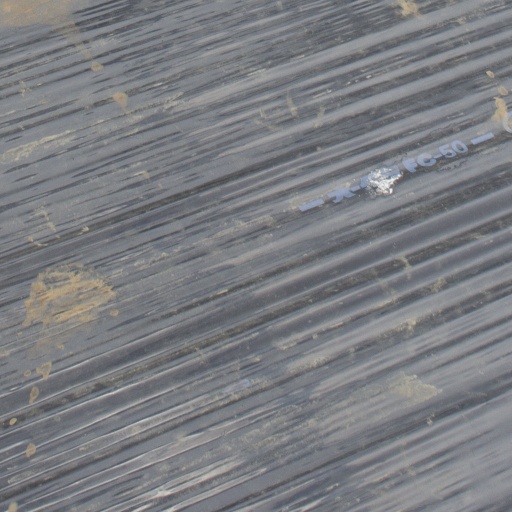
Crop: Jerusalem artichoke